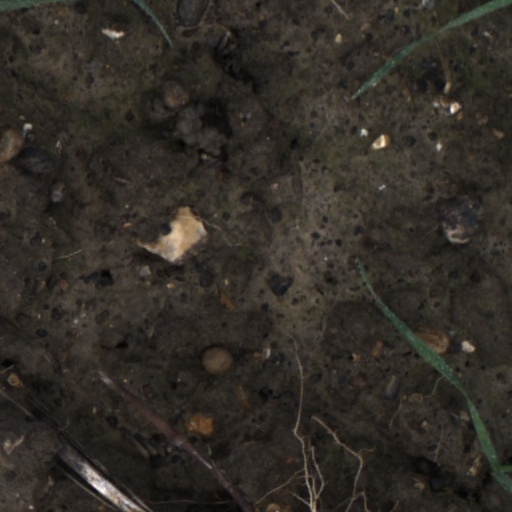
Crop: wheat